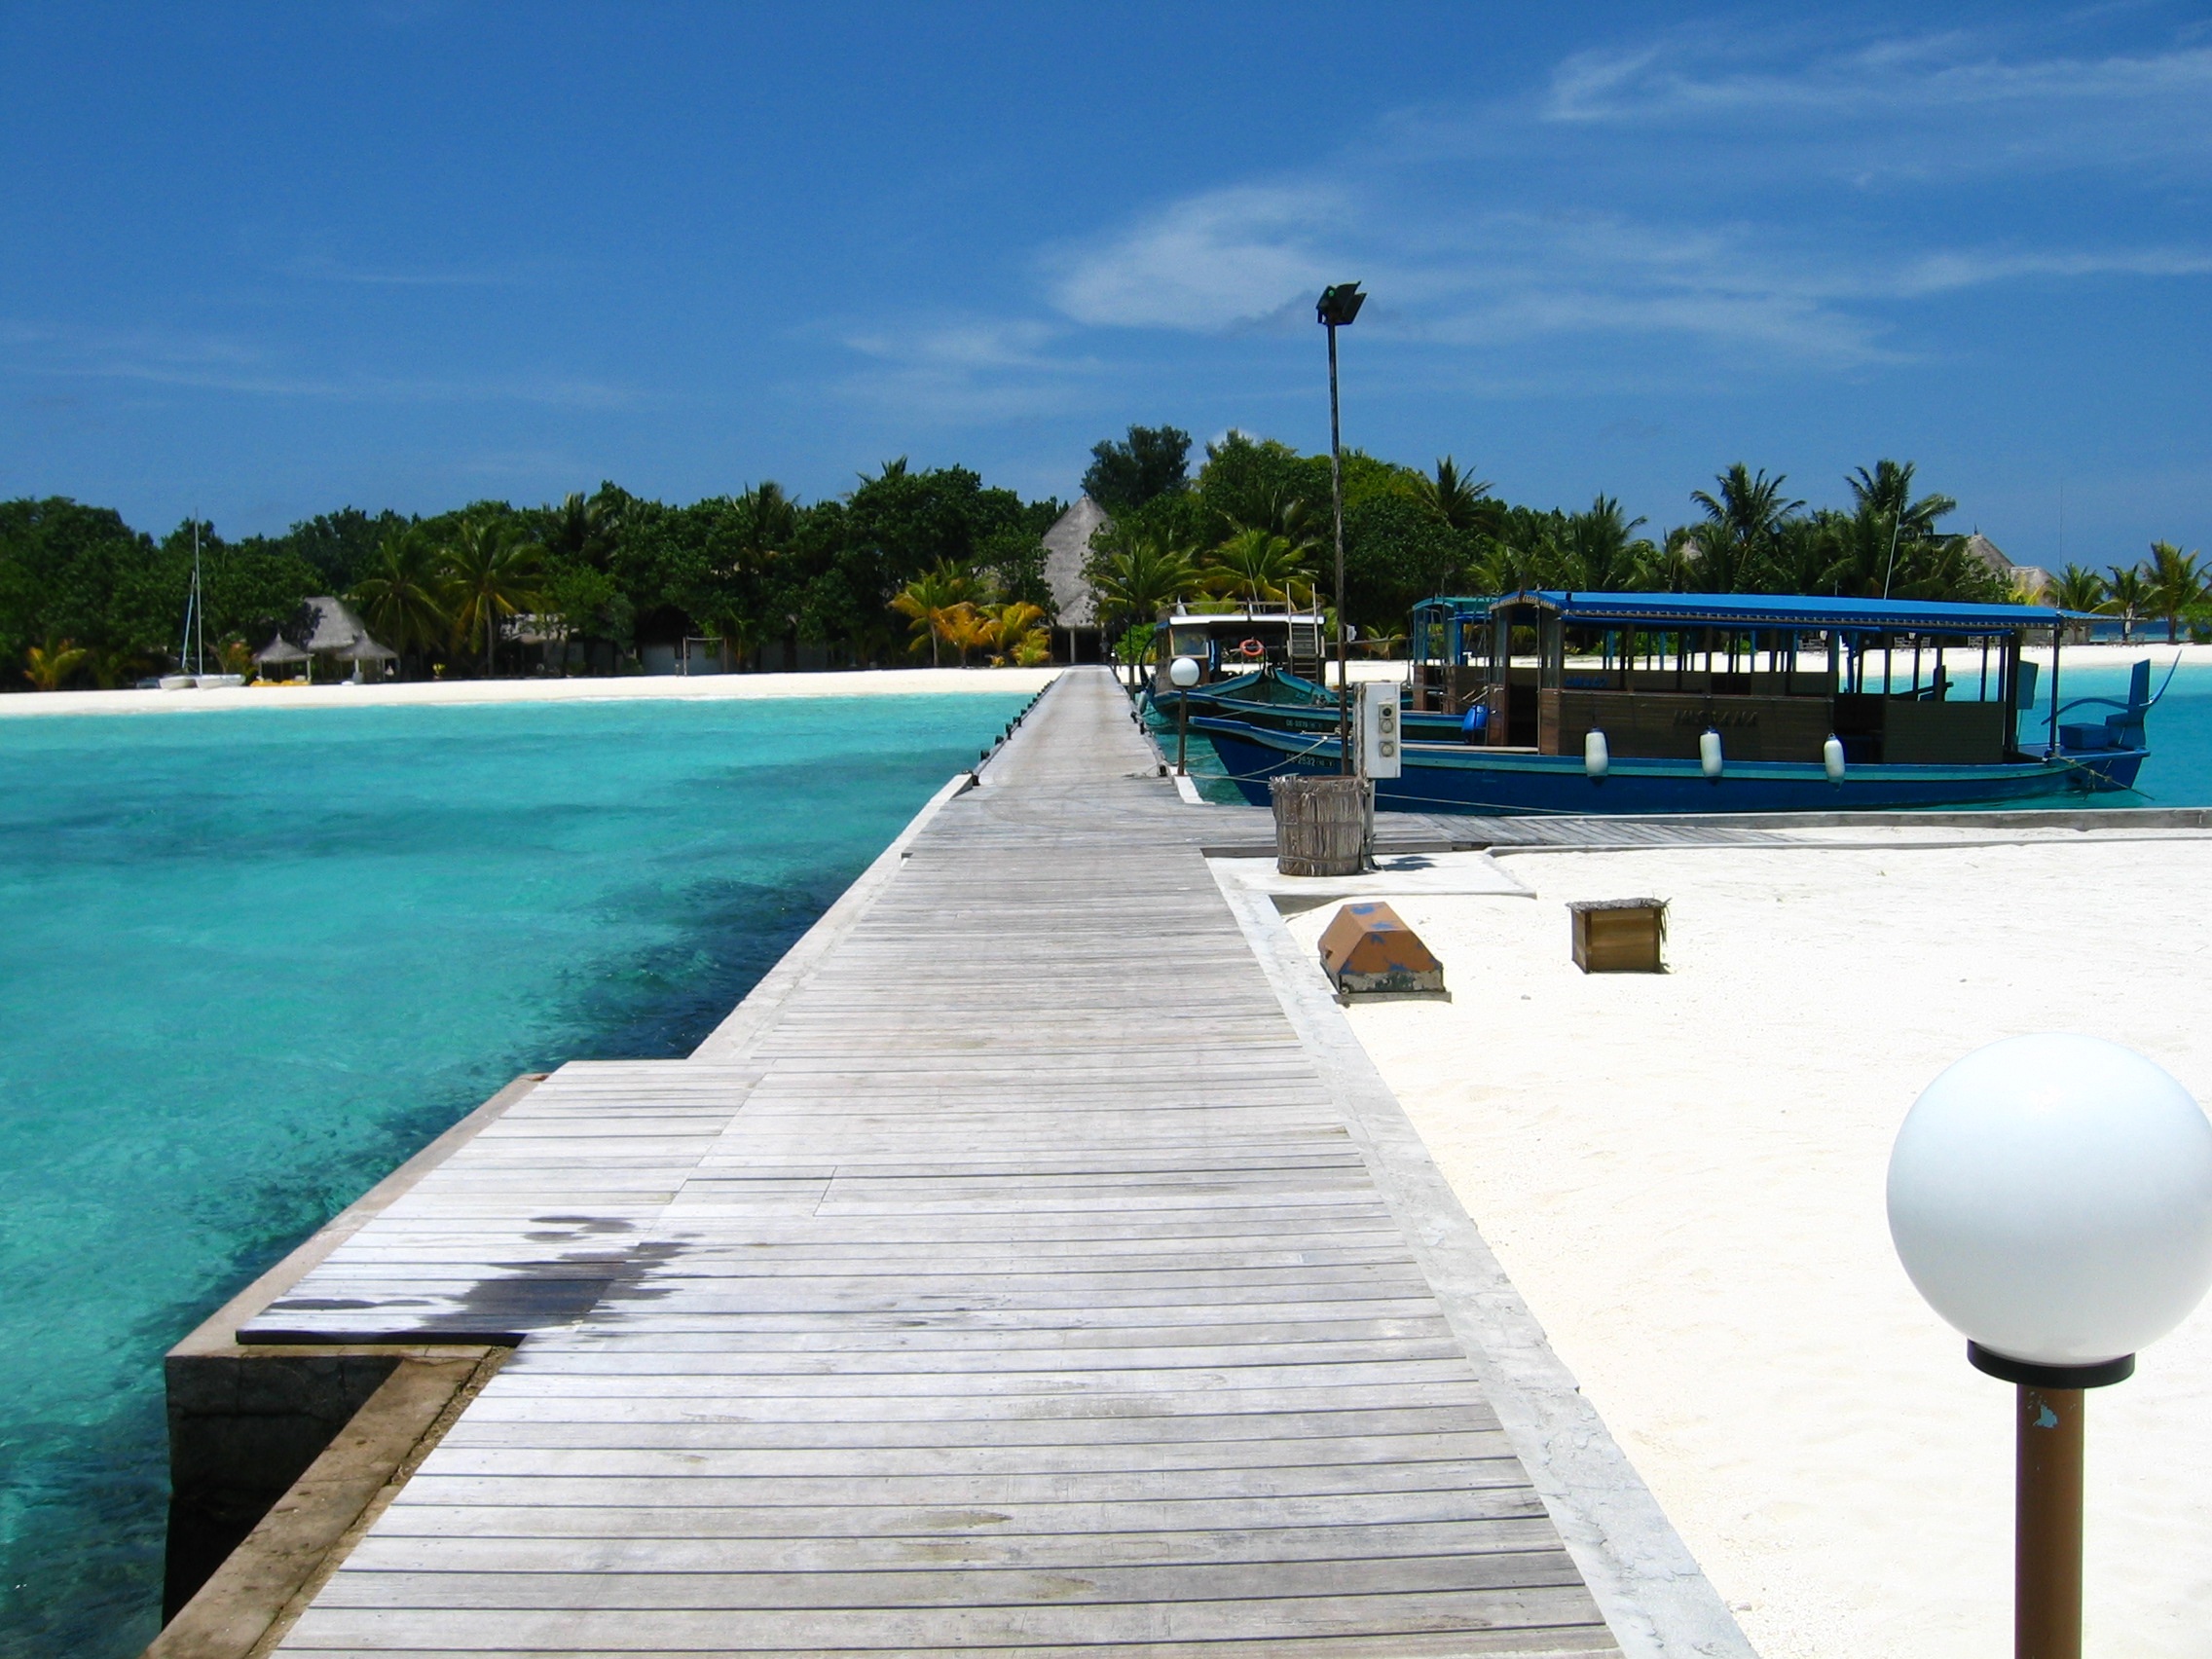
beach, sea, coast, sand, ocean, dock, sky, boardwalk, wood, boat, shore, pier, walkway, summer, vacation, vehicle, swimming pool, bay, blue, jetty, leisure, transparent, resort, holidays, vegetation, estate, caribbean, palms, islands, palma, maldives, north male atoll